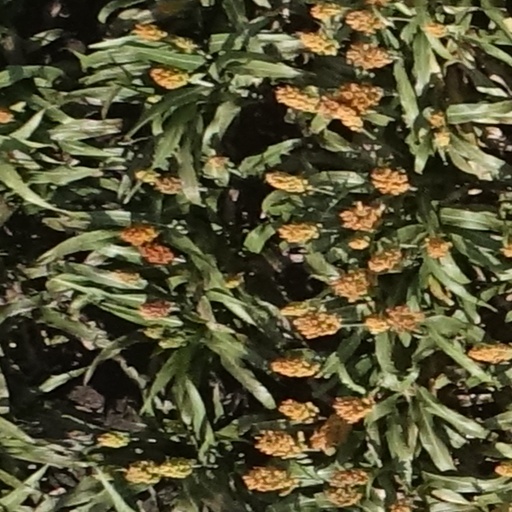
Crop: sorghum